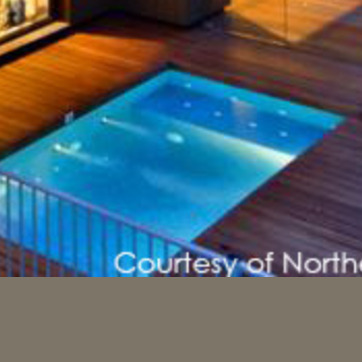
Material: water